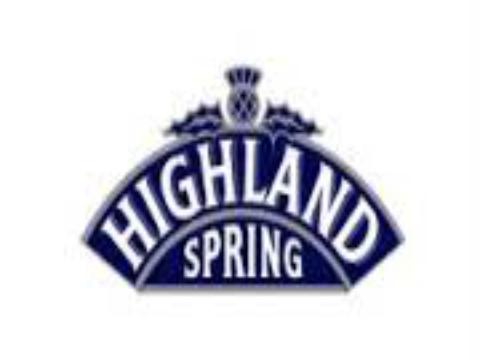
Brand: Highland Spring
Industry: Food